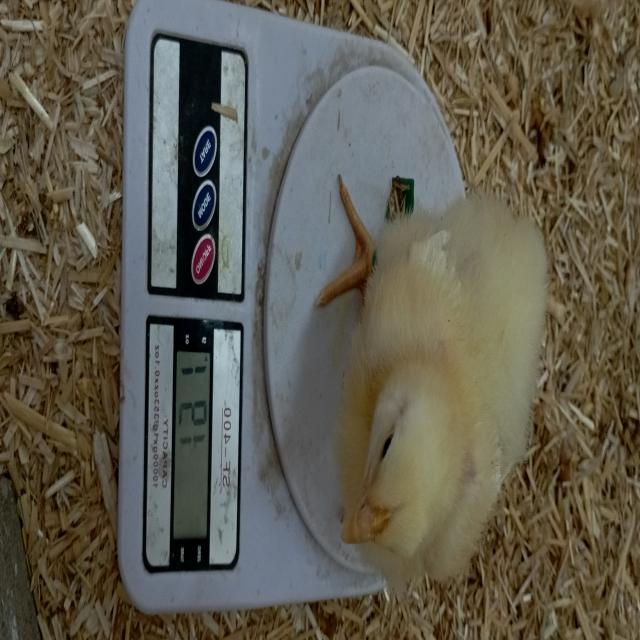
Weight: 191 g